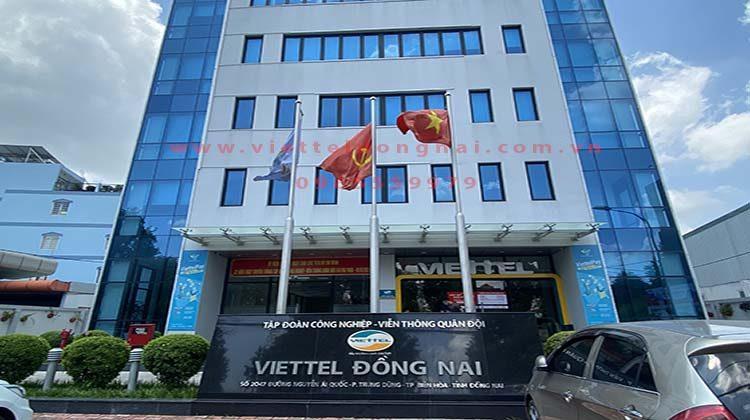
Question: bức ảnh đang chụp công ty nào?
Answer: bức ảnh đang chụp công ty viettel đồng nai